Giuseppe Pecci

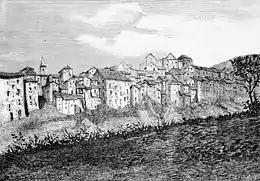
Carpineto in 1878

In 1879, the College of Cardinals, led by Camillo, Cardinal di Pietro, insistently asked Pope Leo XIII to elevate his brother to their ranks, and at the age of 71 Giuseppe Pecci was created Cardinal-Deacon of Sant'Agata dei Goti on 12 May 1879 in his brother's first consistory. He was the last member of a pope's family made a cardinal.